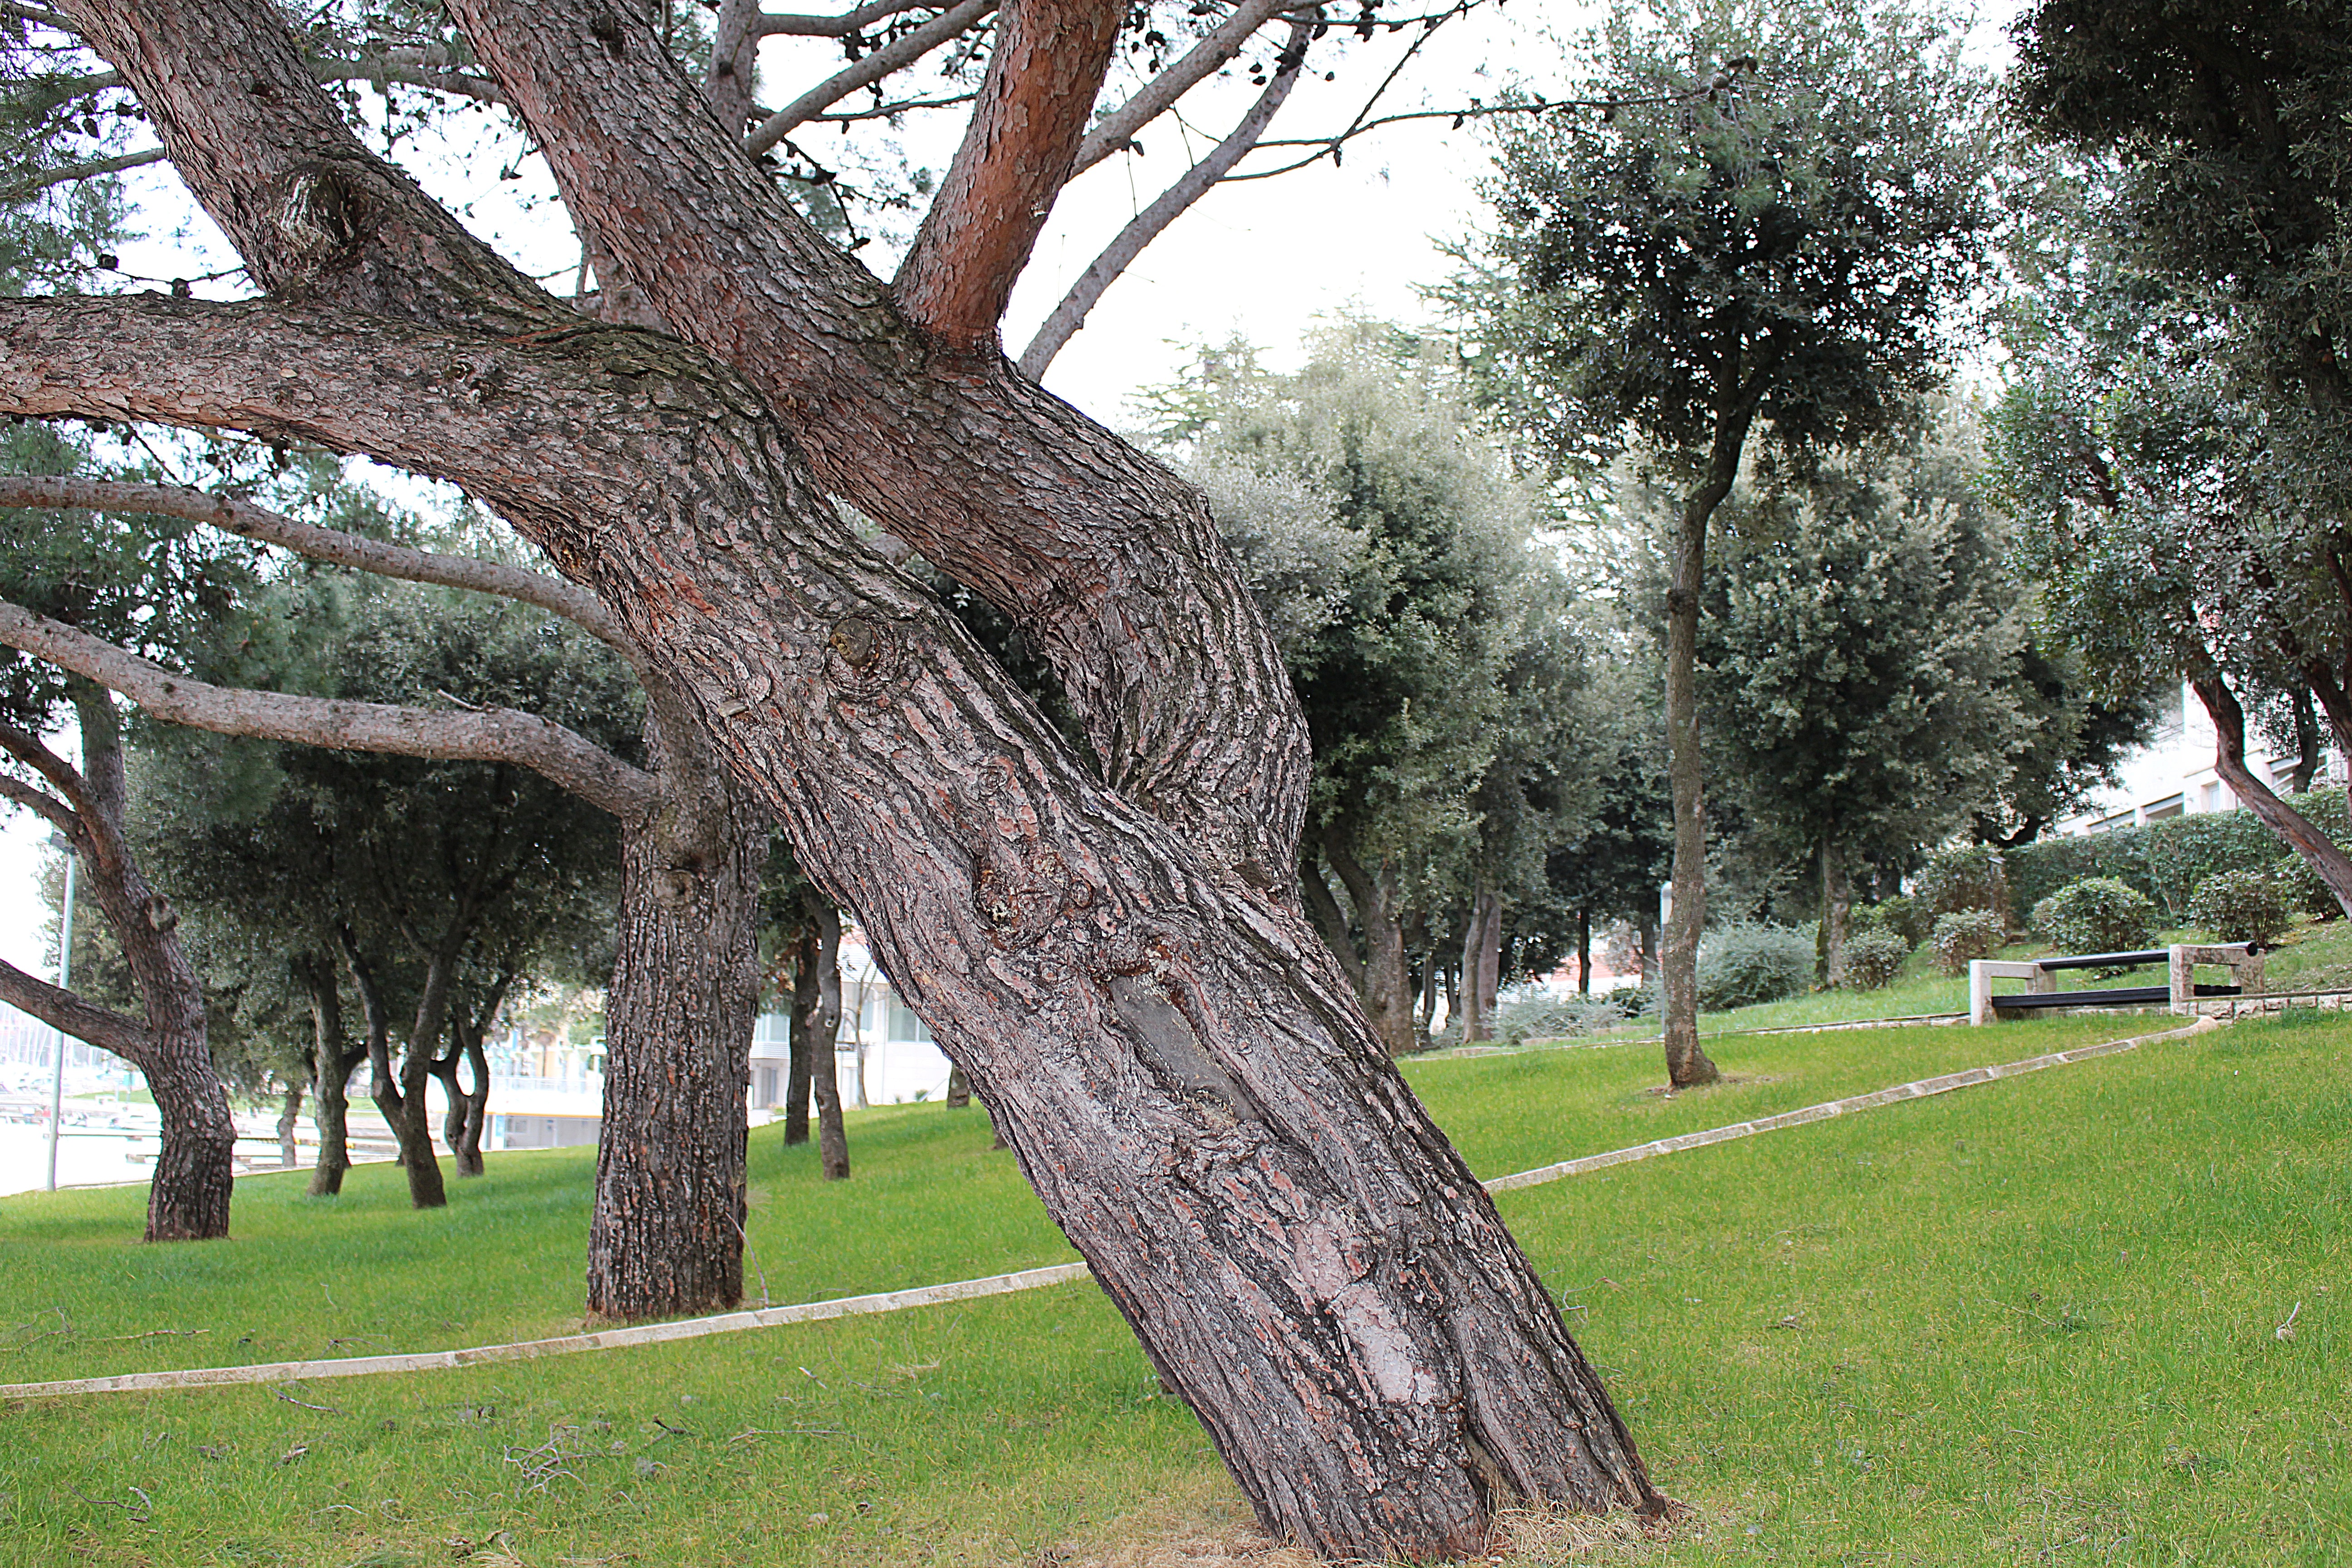
beach, tree, branch, plant, lawn, flower, mediterranean, park, botany, garden, shrub, woodland, recovery, woody plant, land plant